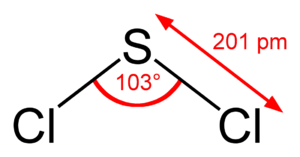
Le dichlorure de soufre est un composé inorganique soufré de formule brute SCl₂. C'est un composé utilisé pour la chloration de composés organiques notamment sur les doubles liaisons. Il peut former le gaz moutarde par réaction avec l'éthylène.